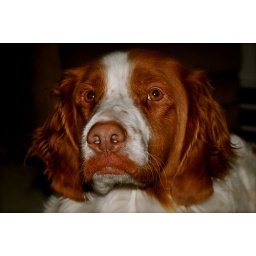
My dog is home! It was GREAT to walk in the door and see the hyper furball. Love it!